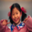
Label: girl